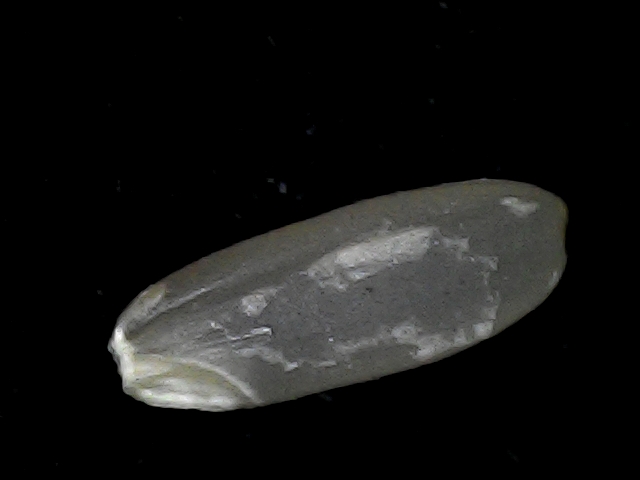
Rice variety: BD93